Ashtabula, Ohio

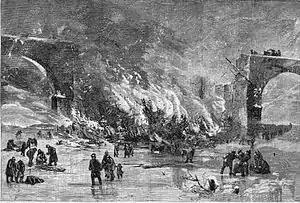
Depiction of the 1876 Ashtabula River railroad disaster

Construction of railroads connected Ashtabula to a national network that contributed to its success as a port. On December 29, 1876, one of the nation's most notorious rail accidents occurred, known as the Ashtabula River railroad disaster, Ashtabula Horror, or Ashtabula bridge disaster. As Lake Shore and Michigan Southern Railway Train No. 5, "The Pacific Express," crossed the Ashtabula River bridge, the Howe truss structure collapsed, dropping the second locomotive and 11 passenger cars into the frozen creek below. A fire was started by the car stoves, and of the 159 people on board, 92 were killed and 64 were injured.